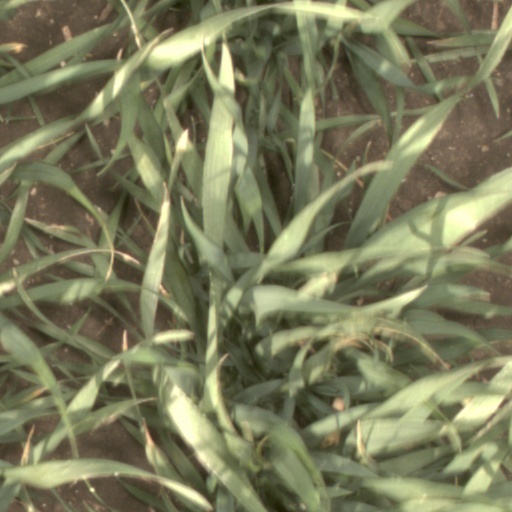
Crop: wheat